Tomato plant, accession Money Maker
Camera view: tilt-top (135 deg); turntable rotation: 0 degrees
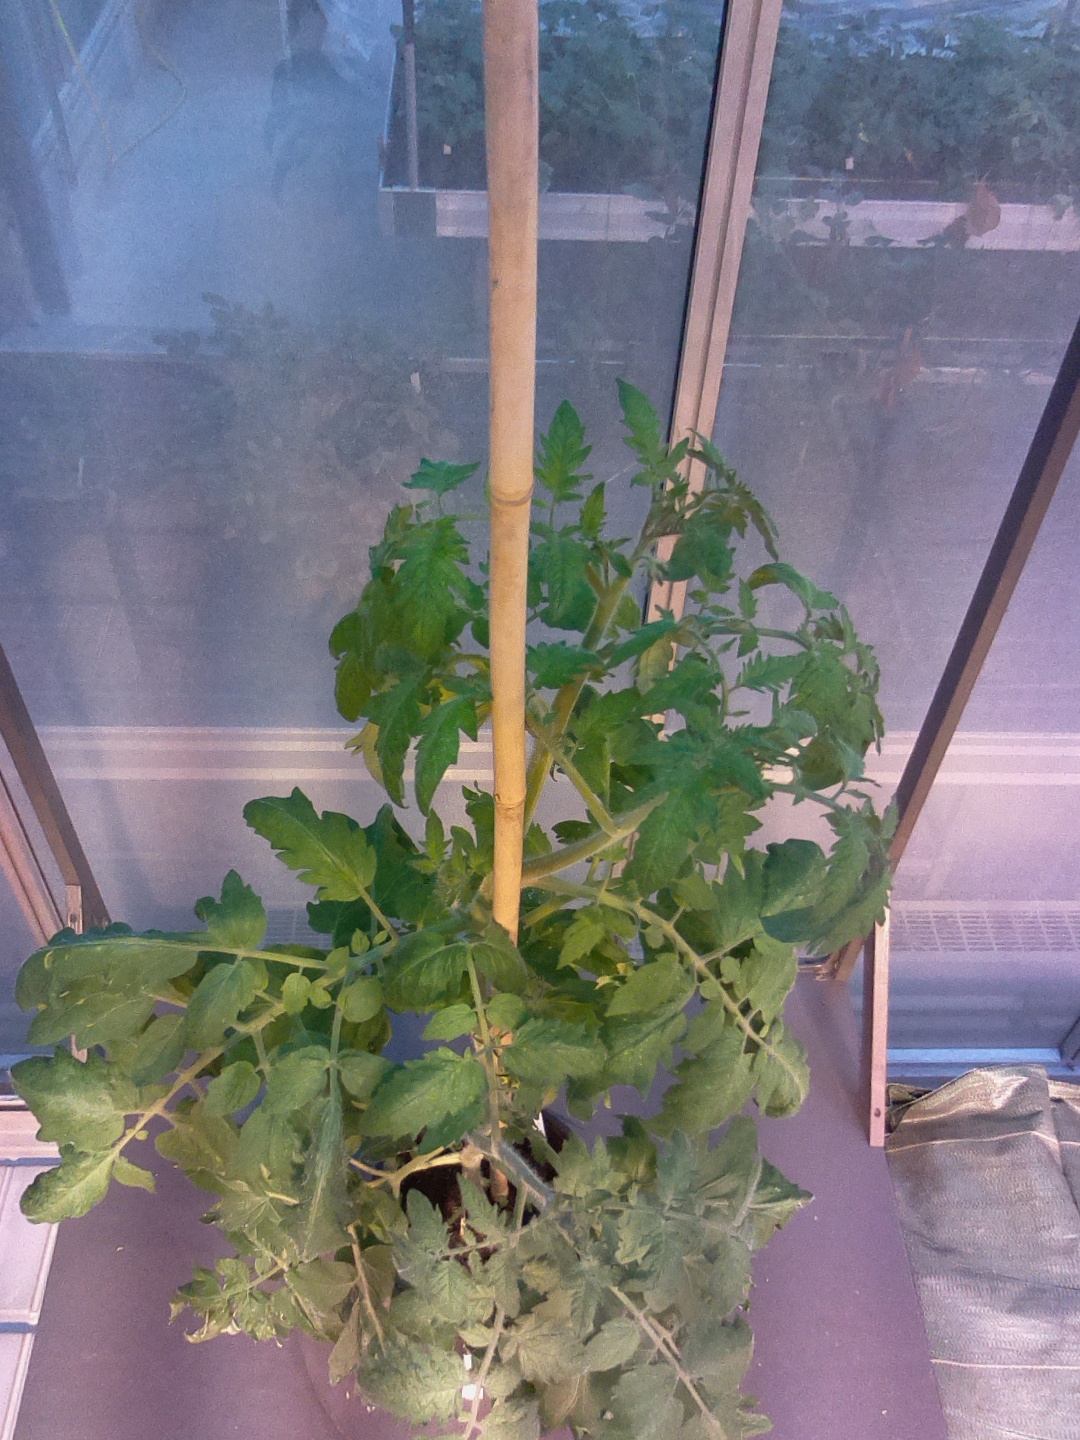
BBCH growth stage 70: Fruits at the main stem or branches visibles